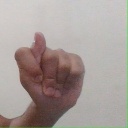
अक्षर: ट